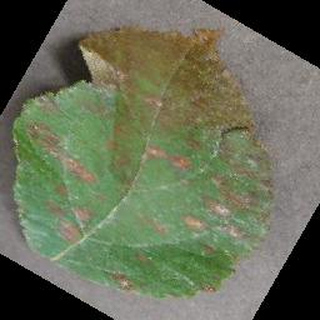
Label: apple_cedar_apple_rust